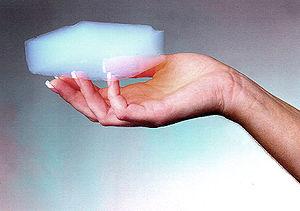
Un aérogel est un matériau semblable à un gel où le composant liquide est remplacé par du gaz. C'est un solide à très faible densité avec plusieurs propriétés remarquables, notamment sa capacité à isoler thermiquement.